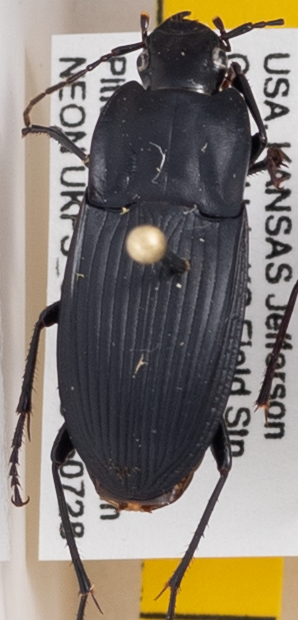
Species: Dicaelus furvus
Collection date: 2015-07-28
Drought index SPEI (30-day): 1.69
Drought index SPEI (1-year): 1.064
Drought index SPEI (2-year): -0.114